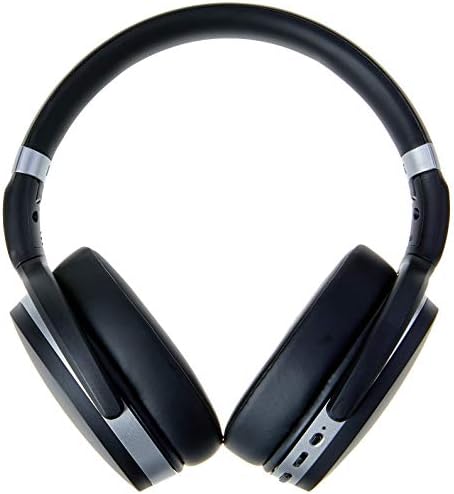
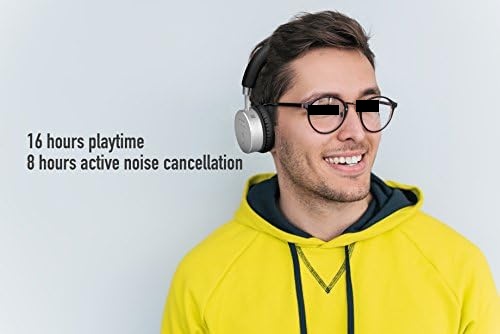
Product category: headphones
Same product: no